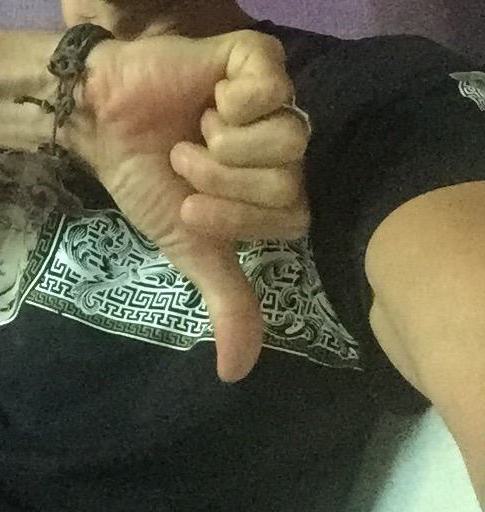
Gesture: dislike